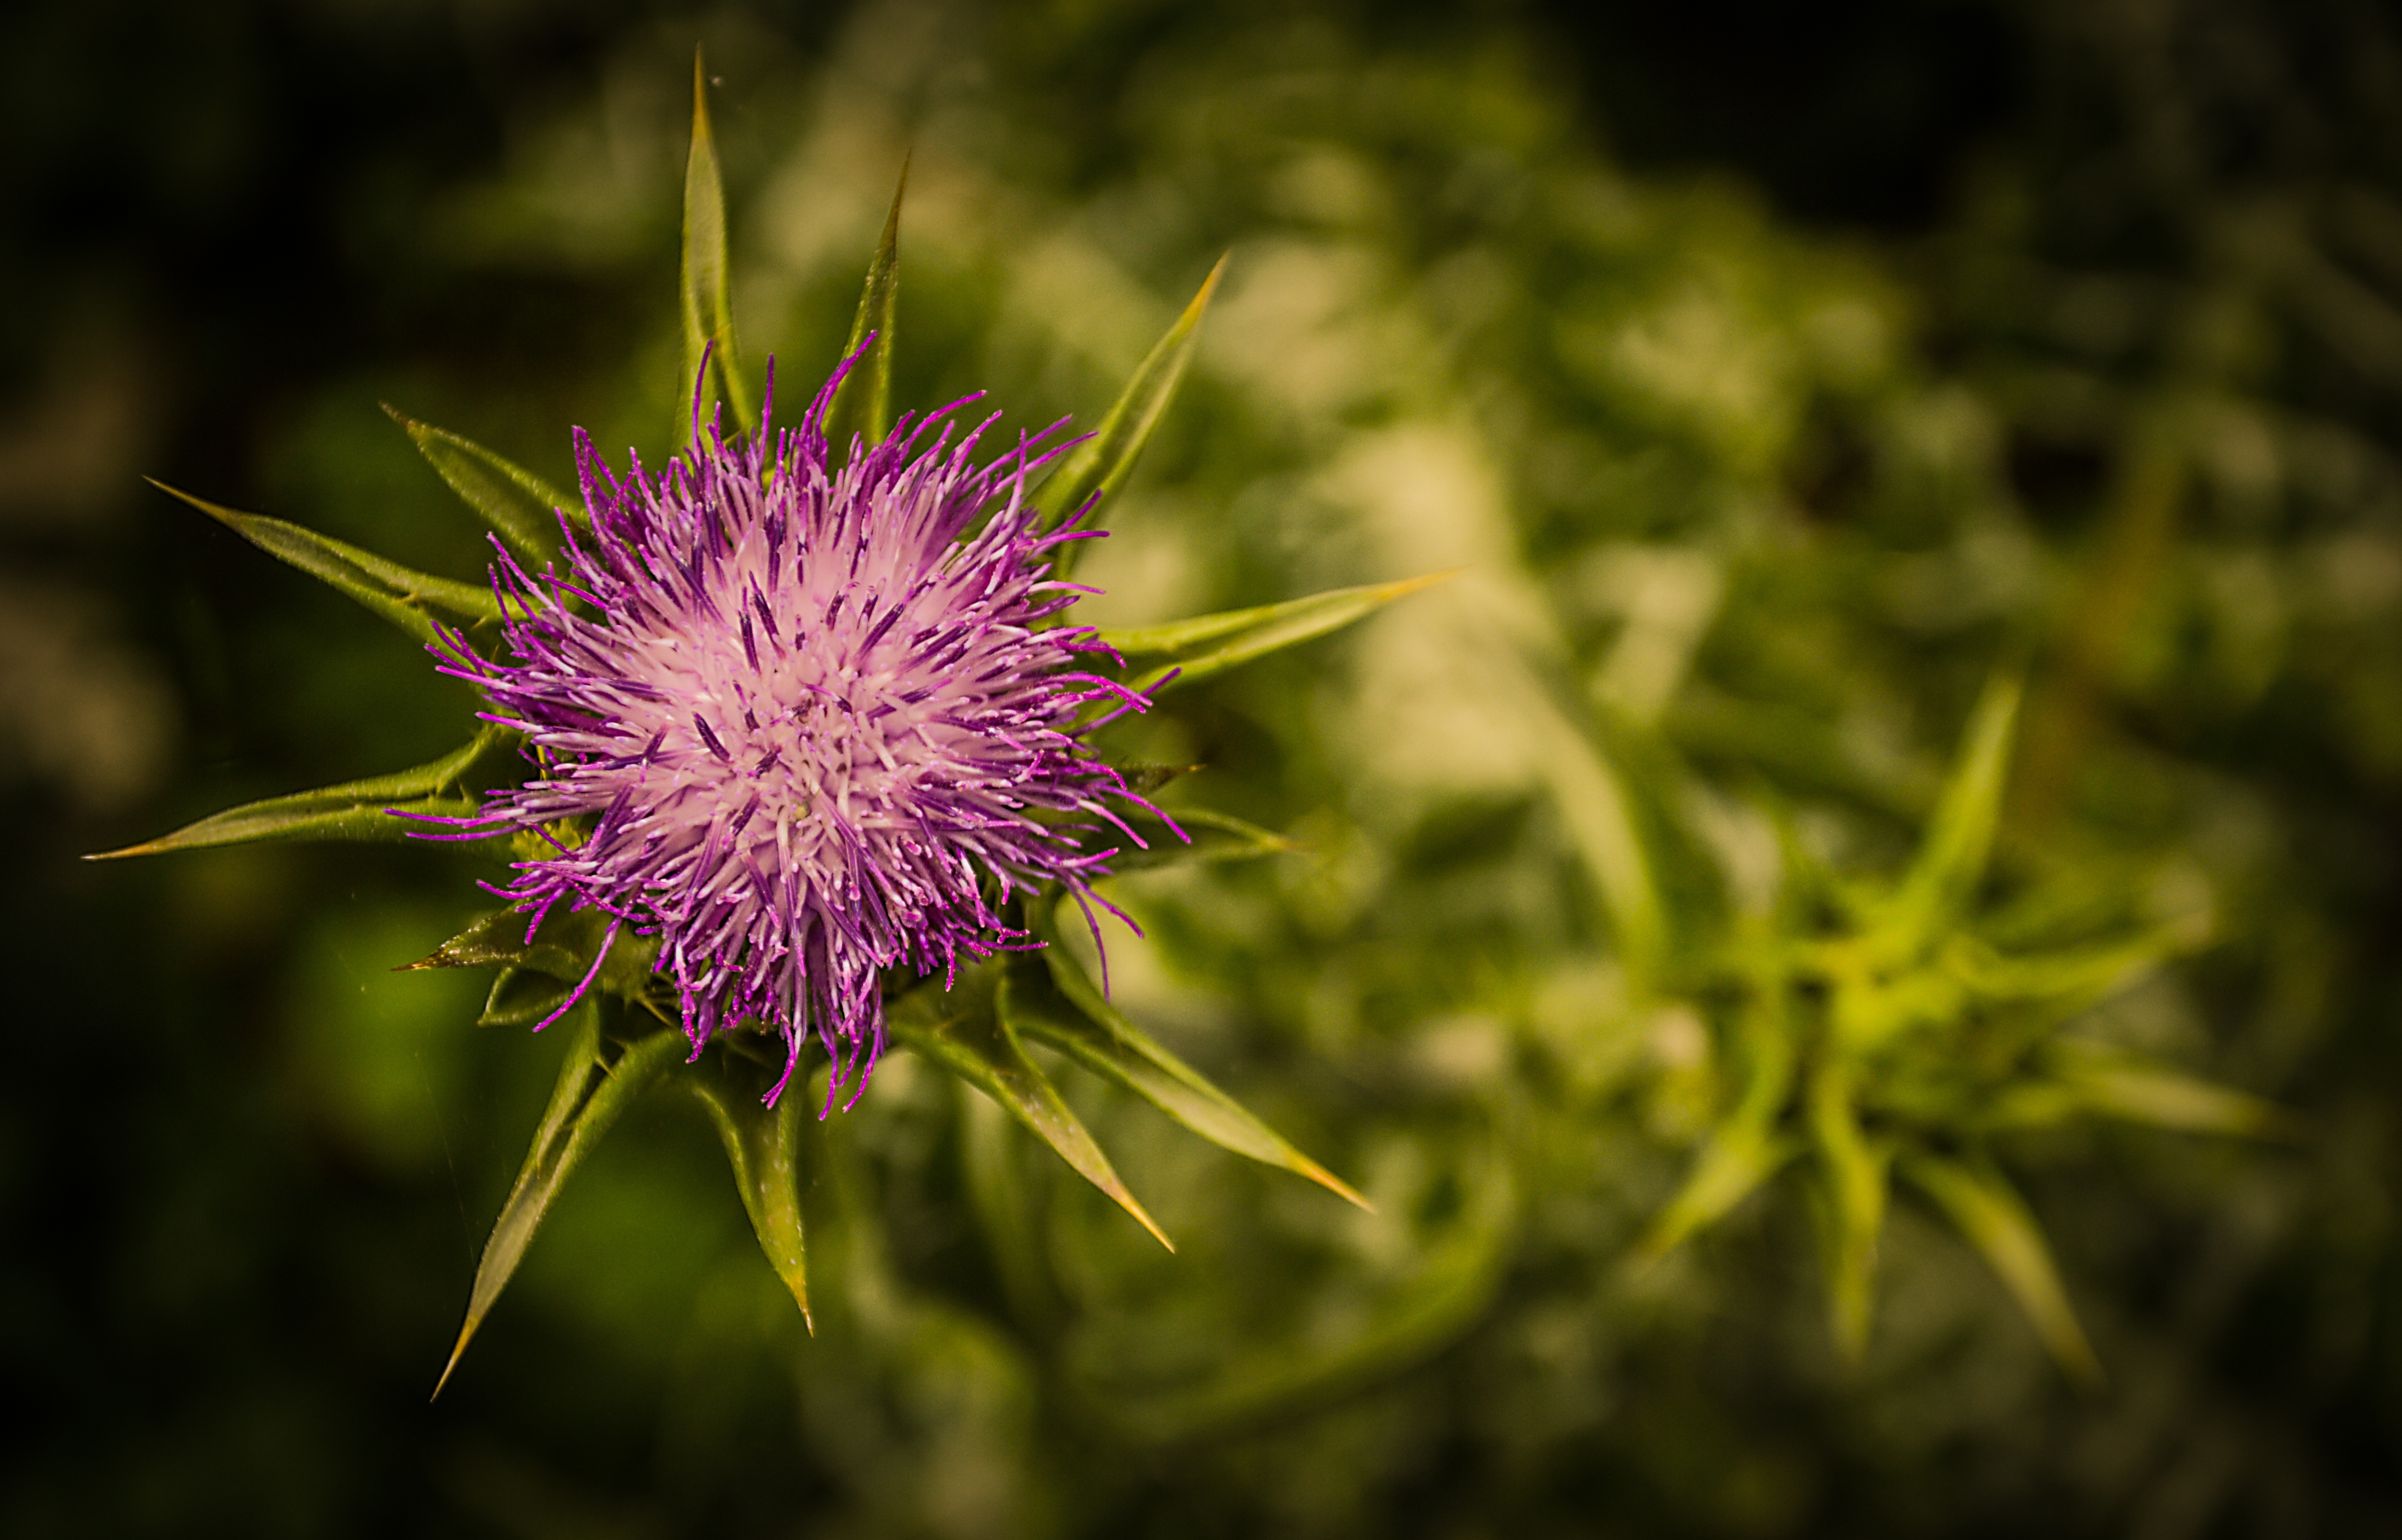
nature, grass, plant, photography, meadow, dandelion, sunlight, leaf, flower, petal, summer, dry, spring, green, macro, autumn, botany, blue, flora, plants, wildflower, flowers, weed, stalk, close up, wild plant, sunny, clouds, fields, thistles, vegetation, violet, spikes, thistle, flowering, vanishing, sharpness, macro photography, clarity, flowering plant, daisy family, the stem, thistle flower, little flowers, field plant, plant stem, land plant, thorns spines and prickles